New York State Route 254

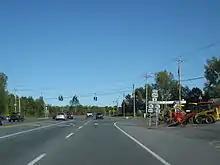
NY 254 eastbound at the junction with NY 9L in Queensbury

Warren Street in Glens Falls, Lower Warren Street in Queensbury, and River Street in Hudson Falls were originally designated as part of NY 30 in 1924. In late 1926, the U.S. Highway System was created. One of the routes assigned at this time was US 4, which overlapped NY 30 between Glens Falls and Whitehall. In the 1930 renumbering of state highways in New York, the NY 30 designation was reassigned elsewhere while US 4 was reconfigured to continue south from Hudson Falls to East Greenbush. The former routing of US 4 into Glens Falls became part of NY 32B, an alternate route of NY 32 that followed the Hudson River between Schuylerville and Glens Falls. All of NY 32B south of Hudson Falls was concurrent to US 4.